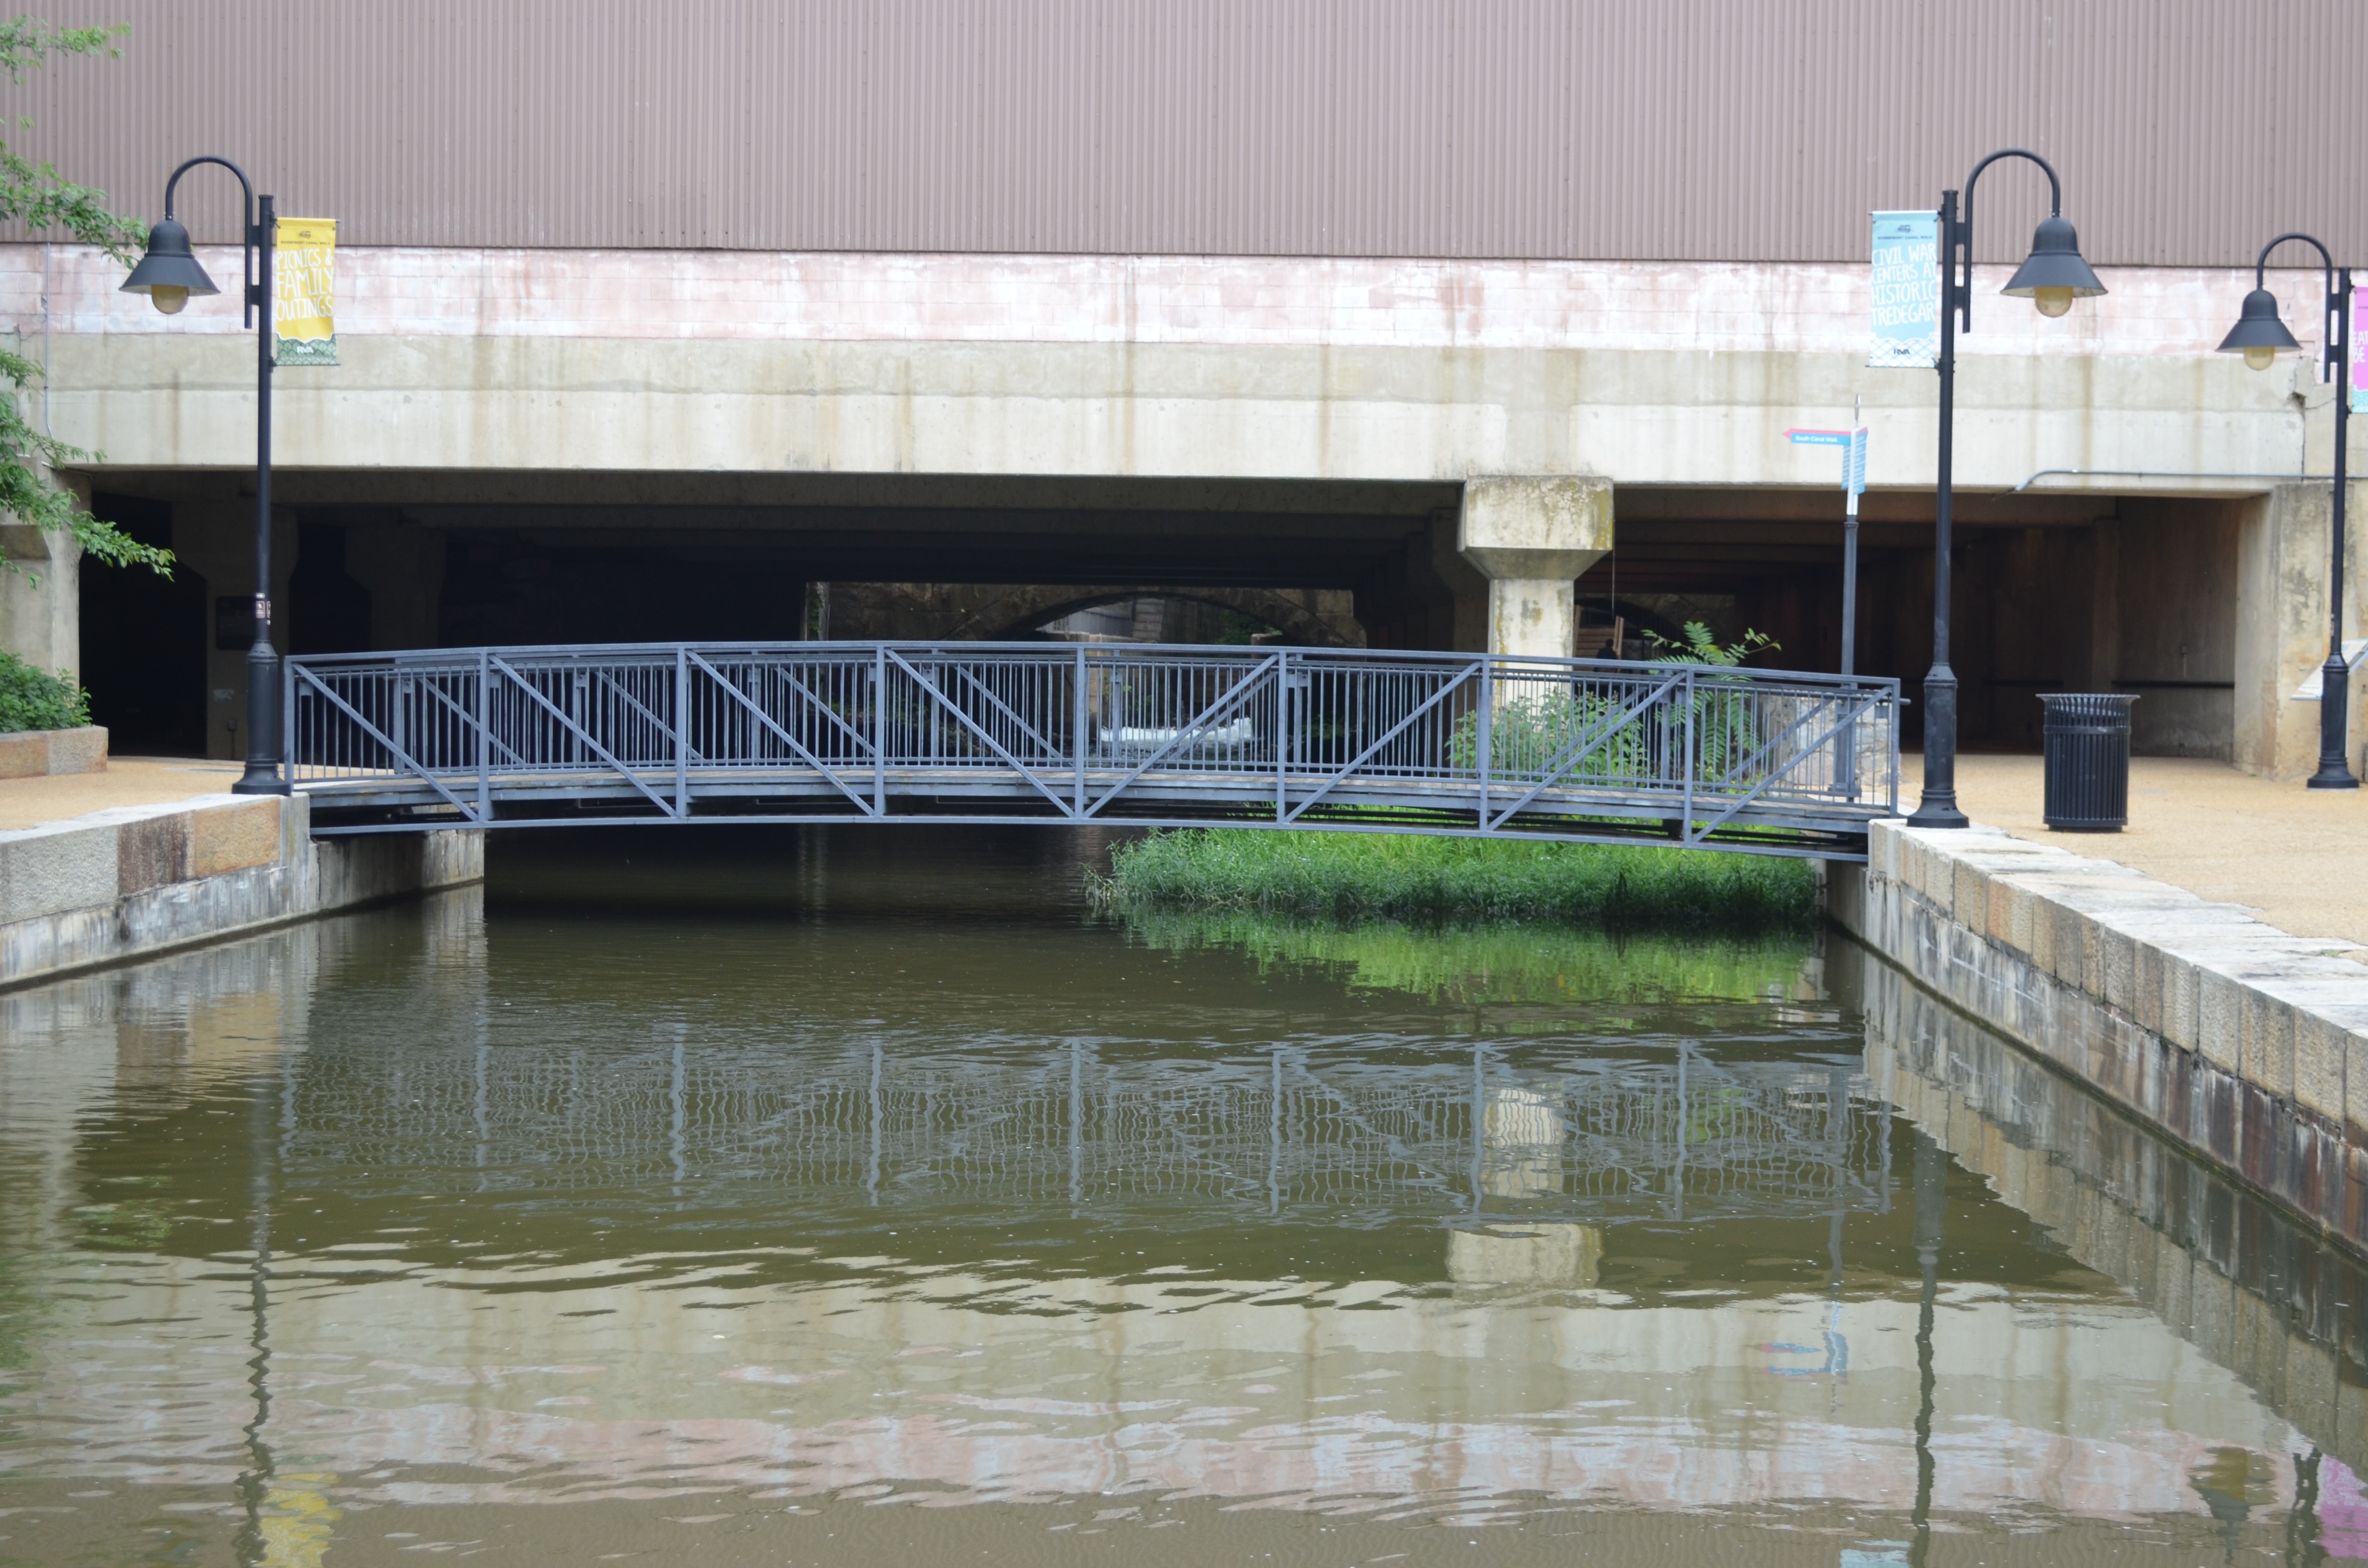
water, dock, architecture, bridge, canal, walkway, vehicle, waterway, handrail, reflecting pool, bridge over canal